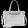
Label: Bag